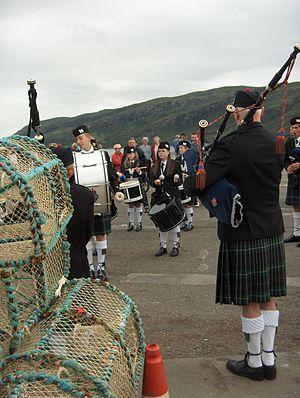
Cornemuses et tambours à Ullapool (Ecosse).